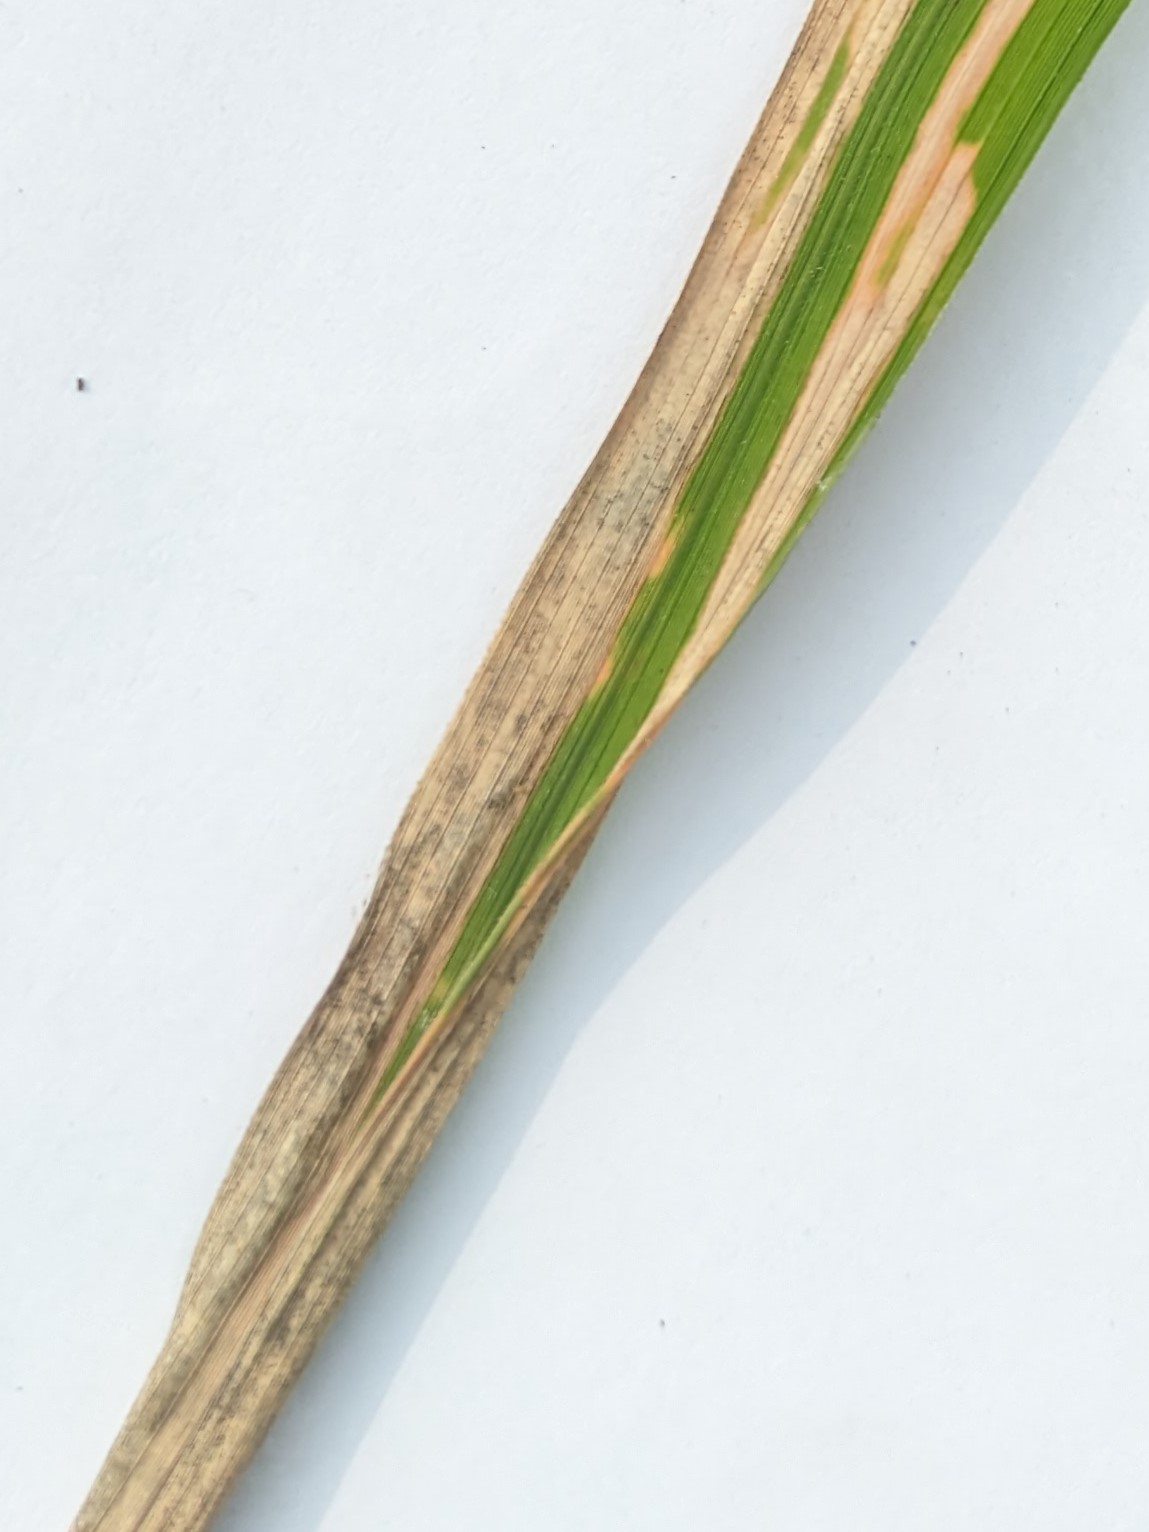
Label: Rice Leaffolder